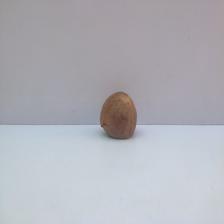
Size: Spoiled